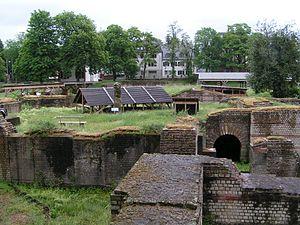
Les thermes de Barbara à Trèves sont les thermes romains les plus grands du nord des Alpes. Comme les autres édifices romains de Trèves, ils ont été inscrits en 1986 au patrimoine mondial de l'UNESCO.